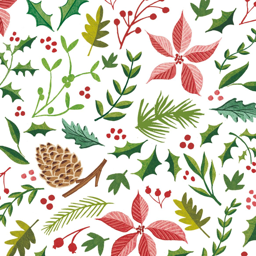
my christmas foliage illustrations , with holly , berries , pine cones , mistletoe and other leaves in a pattern .